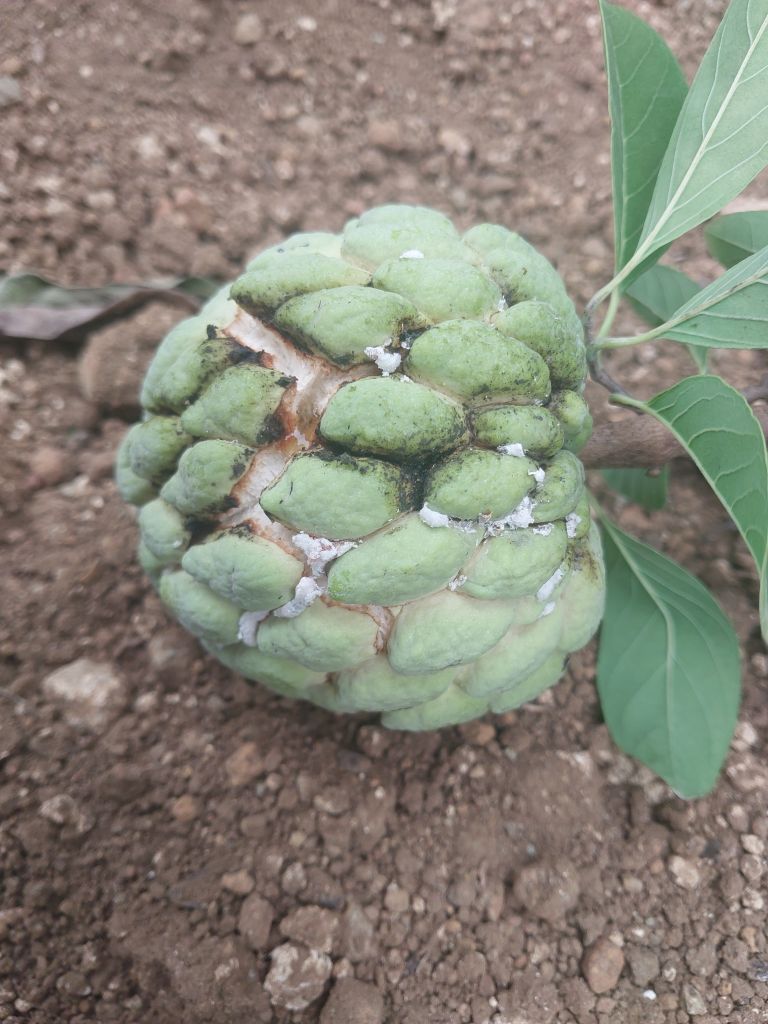
Disease label: Athracnose